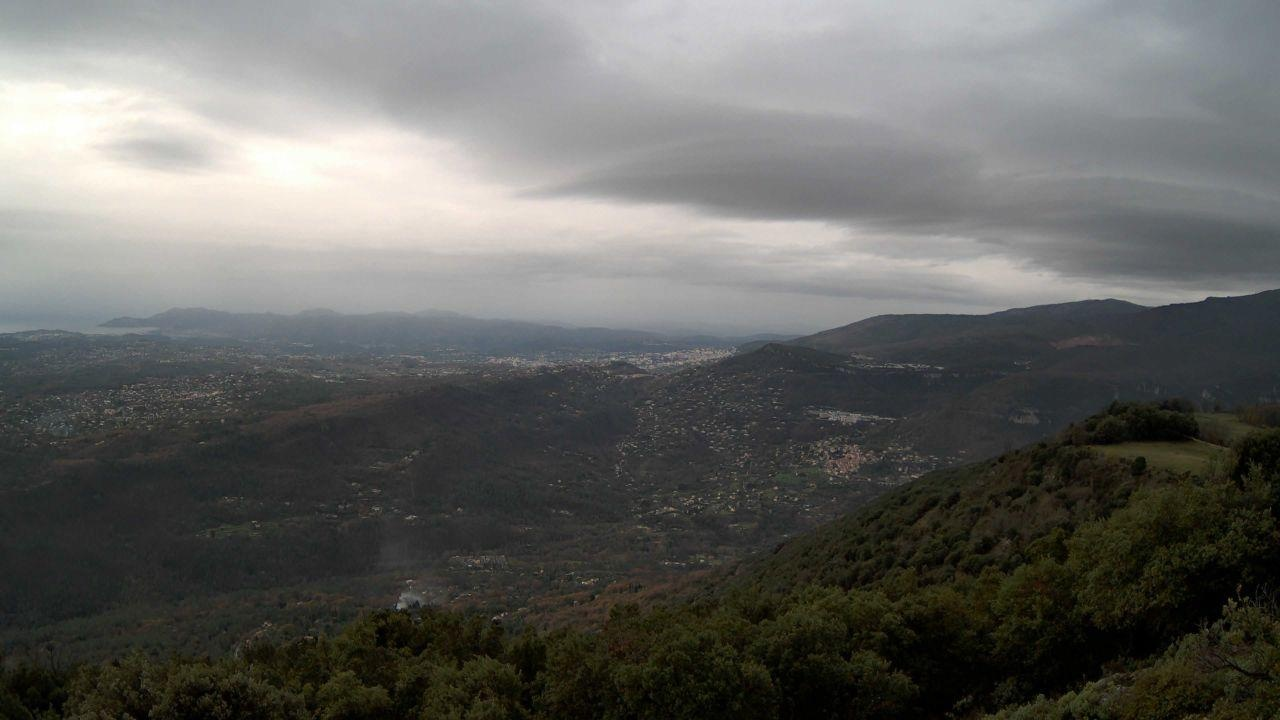
Fire: no
Smoke: yes